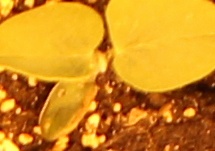
Label: Soybean